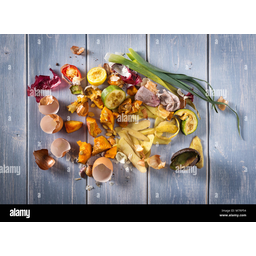
Label: generalcompost